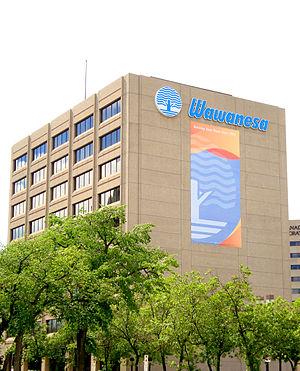
Wawanesa Assurance est une compagnie d'assurance canadienne. Son siège-social principal est à Winnipeg, au Manitoba, mais elle opère aussi plusieurs bureaux régionaux à travers le Canada et les États-Unis. Cumulant plus de 9 500 000 000 $ en actifs et avec plus de deux millions de polices d'assurances en vigueur, Wawanesa fait partie des dix plus grands assureurs au Canada.